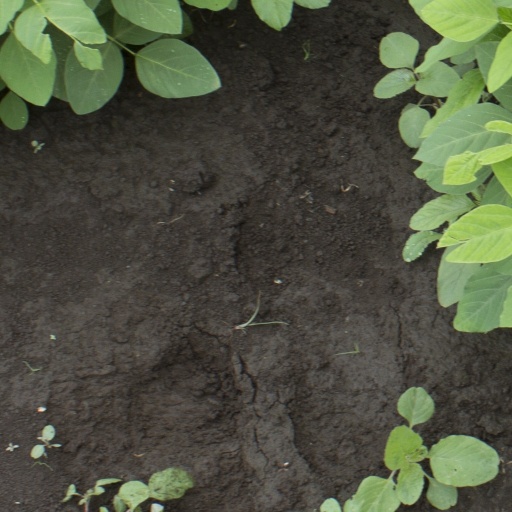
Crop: soybean